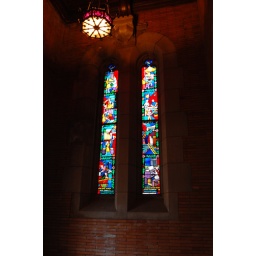
A stain glass window in a church